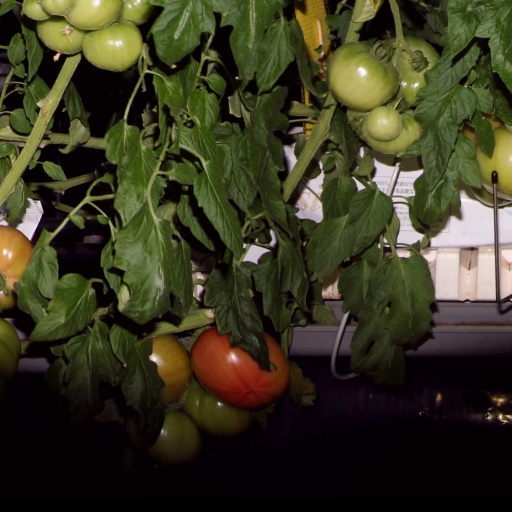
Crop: tomato